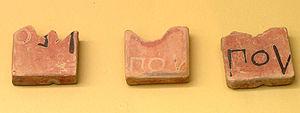
Jetons de terre cuite utilisés probablement comme pièces d'identité ou jetons de tirage au sort pour des magistratures civiques. Vers 450-425 a. C. Musée de l'Agora antique d'Athènes.
La démocratie athénienne désigne le régime politique mis en place progressivement dans la cité d'Athènes durant l'Antiquité et réputée pour être l'ancêtre des démocraties modernes. Le terme démocratie vient des mots grecs δῆμος / dêmos et κράτος / krátos. Il s'agit donc d'un régime où les décisions sont prises par le peuple.